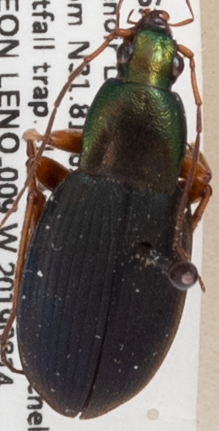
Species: Chlaenius aestivus
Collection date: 2019-08-14
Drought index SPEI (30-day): -0.404
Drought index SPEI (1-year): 0.782
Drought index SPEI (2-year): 0.63